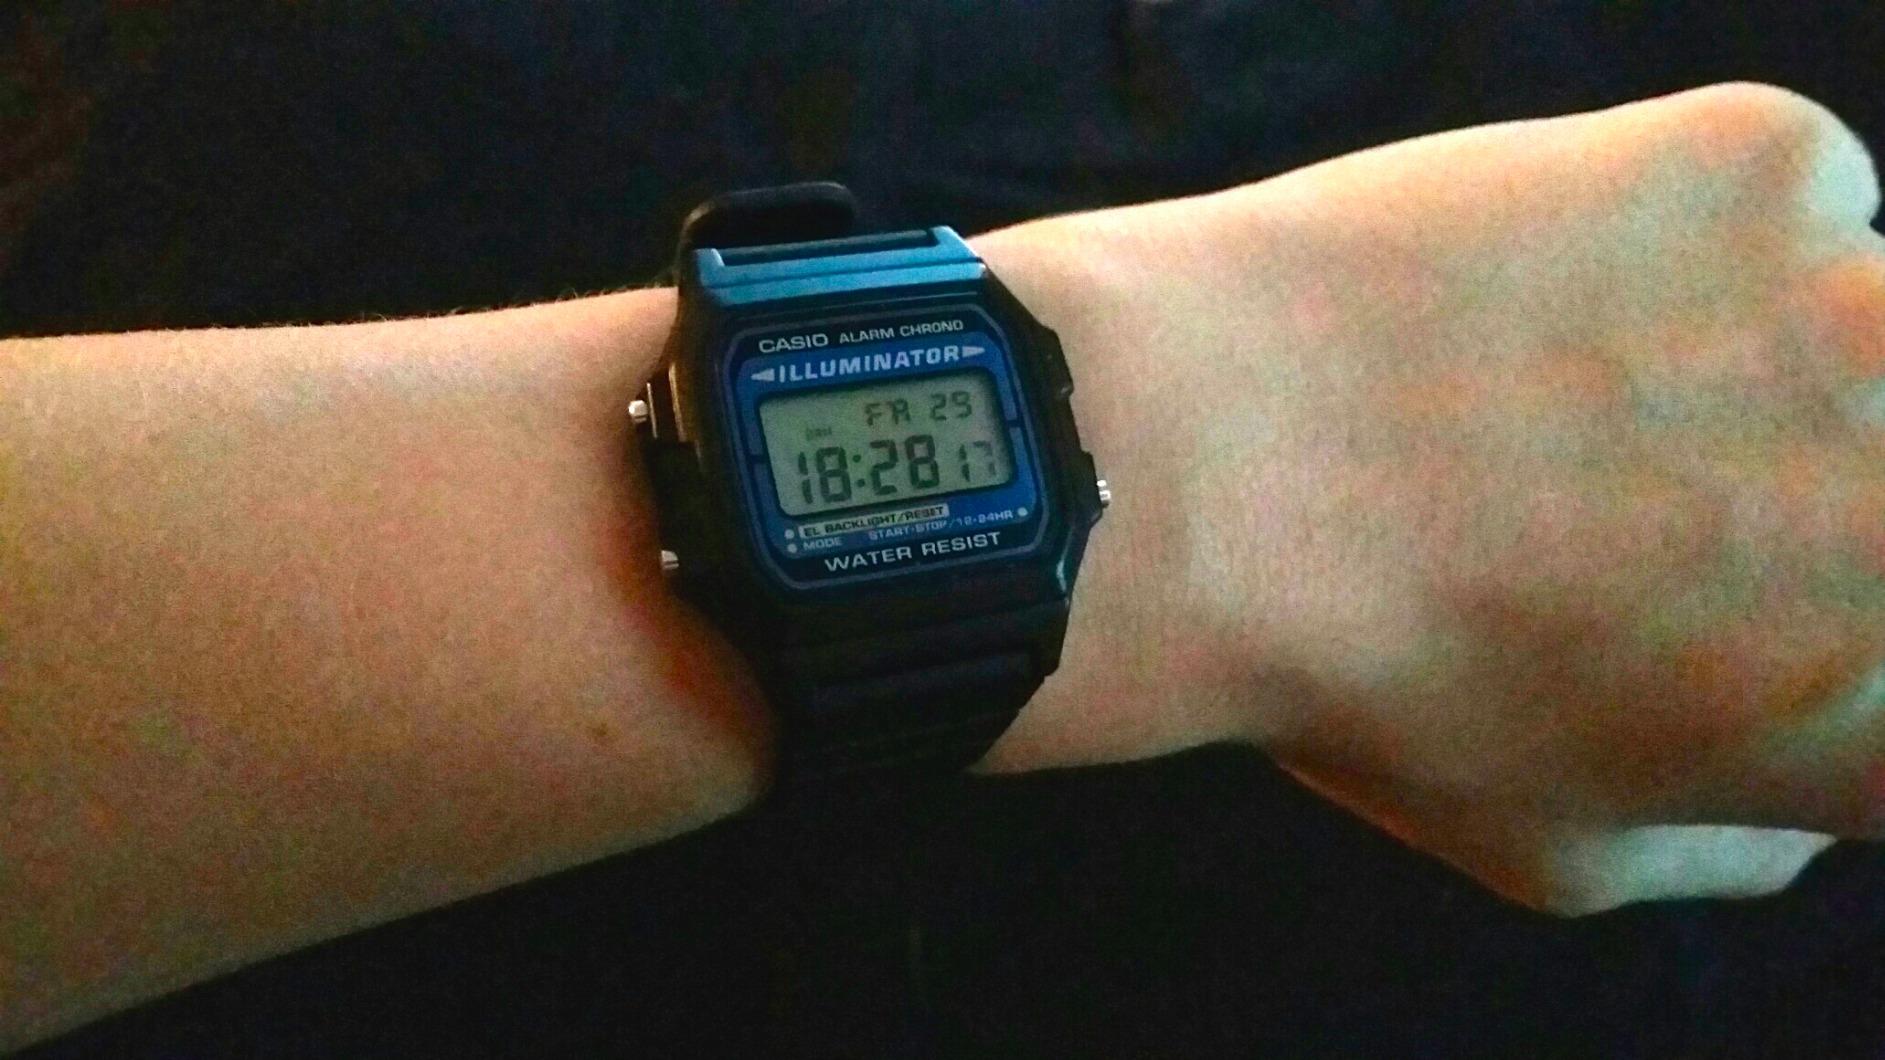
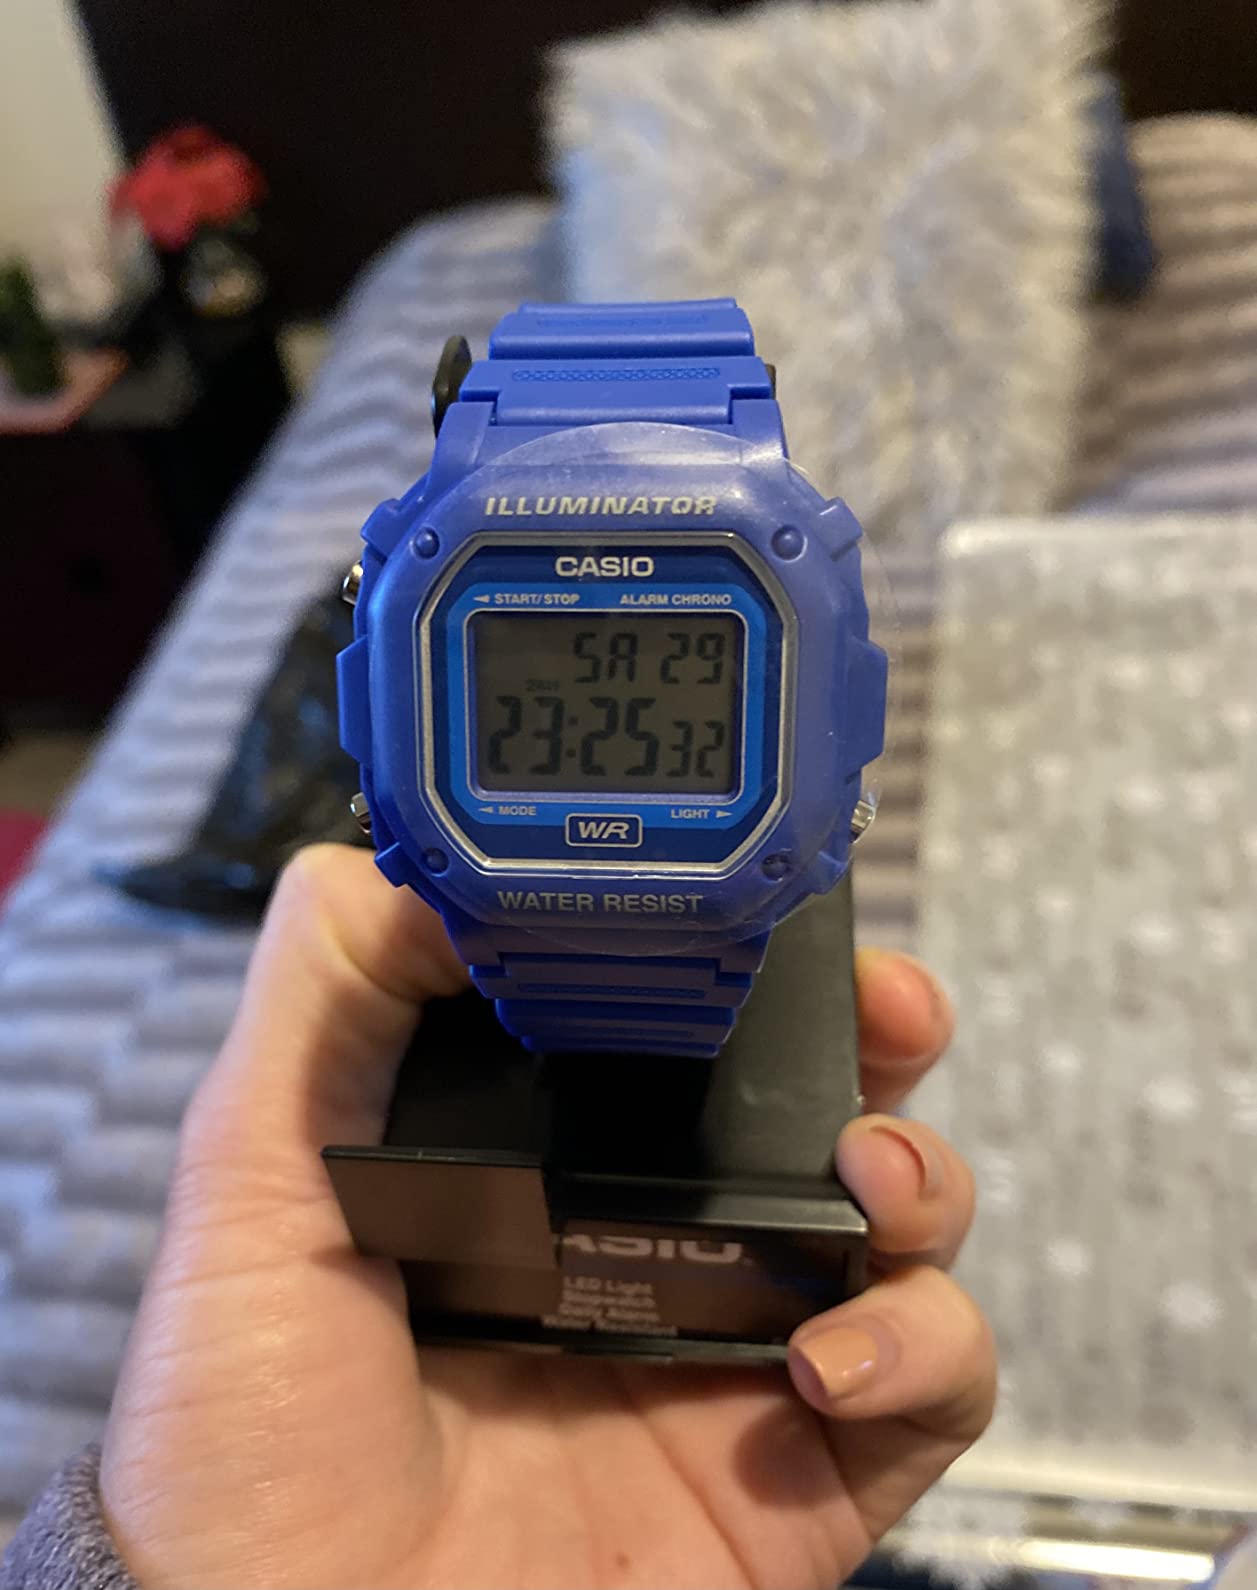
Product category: accessories_watch
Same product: no